Salsa (dance)

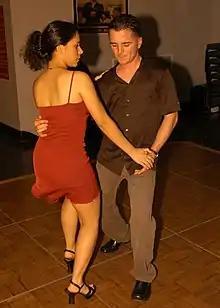
Salsa training in Ecuador

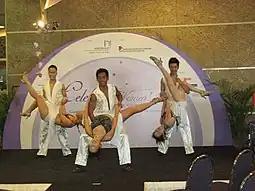
Salsa show dancing

Salsa is the name for Latin American dances that are danced to salsa music. Salsa is one of the most popular types of Latin dance that is practiced worldwide, and is typically danced with a partner, although there are elements of solo footwork as well. There are several distinct styles of salsa that are danced around the world.